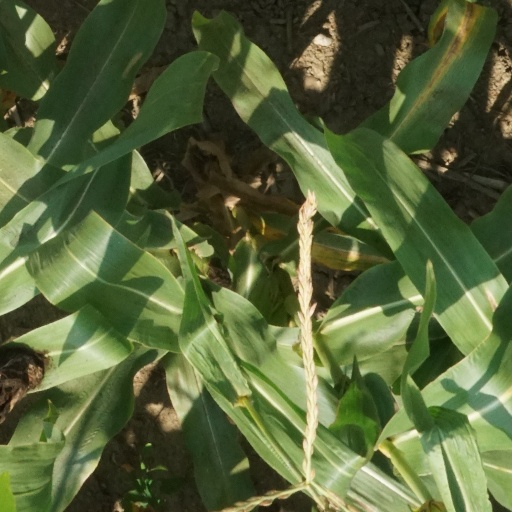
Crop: maize; corn